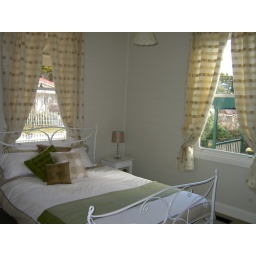
The front door is now the window on the right in the main bedroom